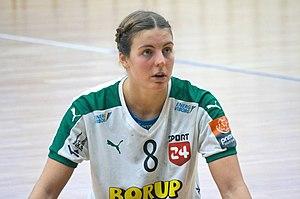
Carin Ingrid Mimmi Strömberg, née le 10 juillet 1993 à Stockholm, est une handballeuse internationale suédoise, qui évolue au poste de demi-centre.